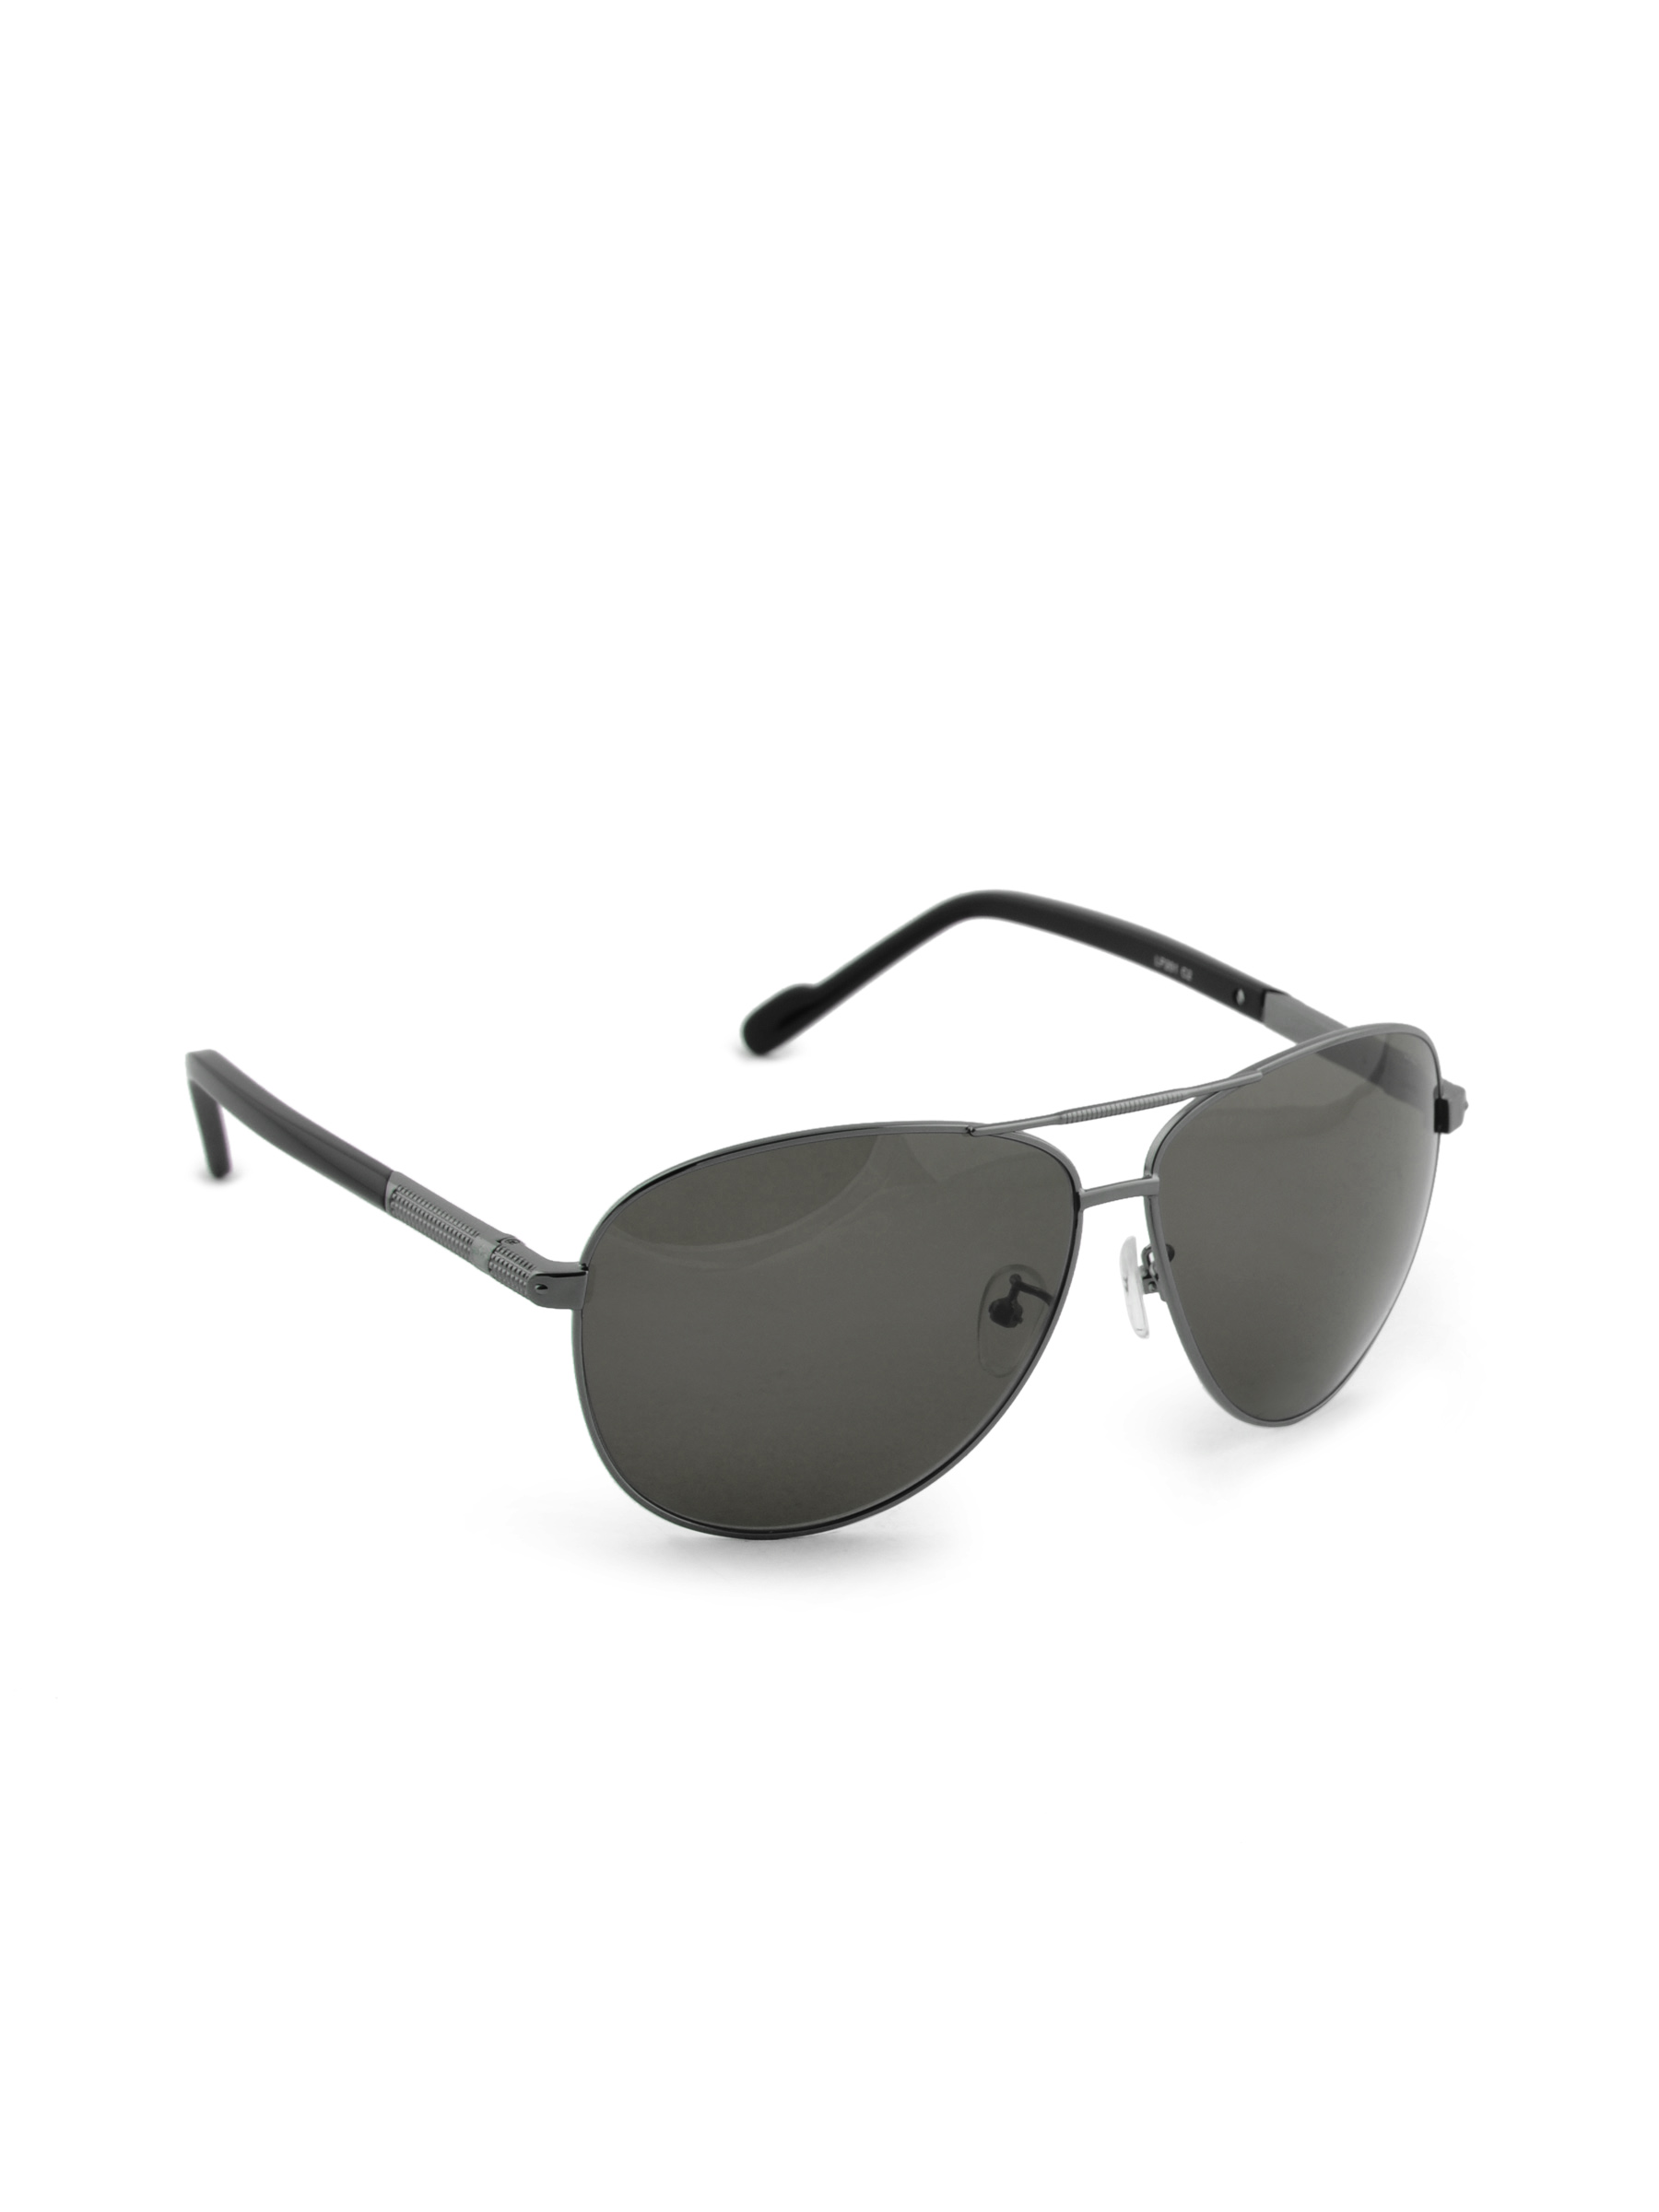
Louis Philippe Men Aviator Sunglasses LP201-C2
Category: Accessories / Eyewear / Sunglasses
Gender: Men
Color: Black
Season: Winter 2016
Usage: Casual